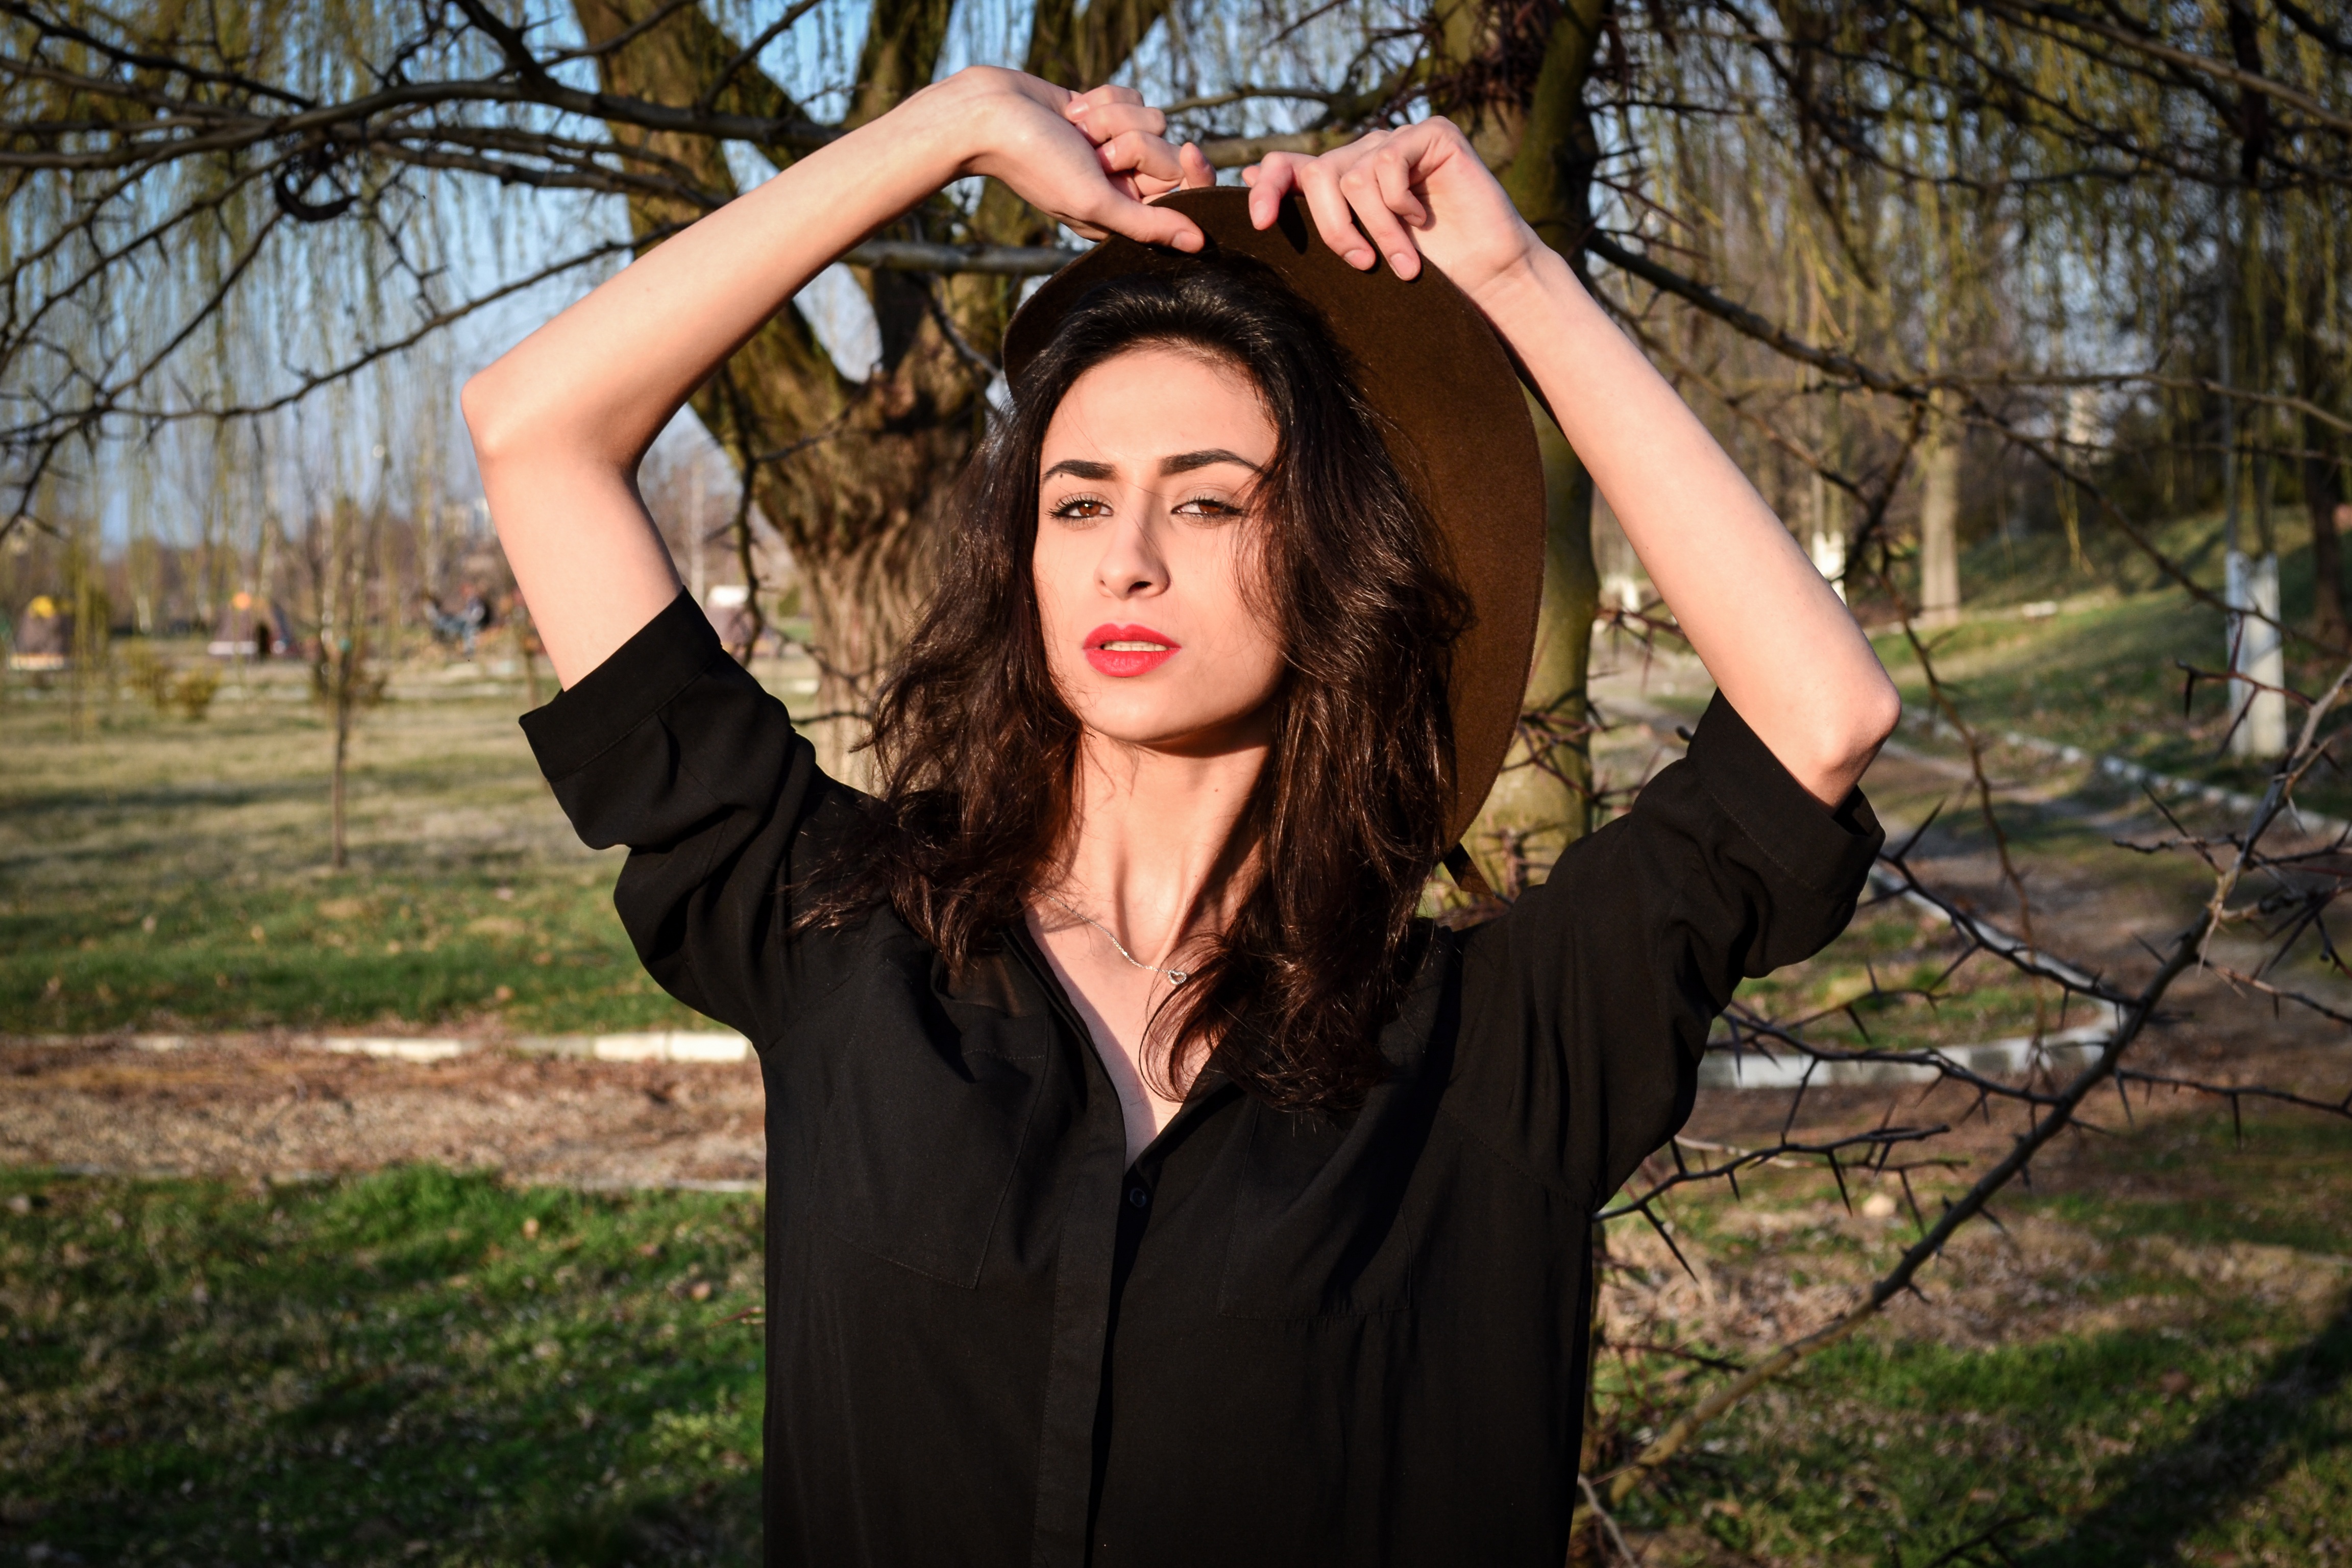
outdoor, person, people, girl, woman, photography, portrait, model, spring, red, hat, fashion, lady, facial expression, dress, photograph, lips, beauty, expression, dramatic, photo shoot, portrait photography